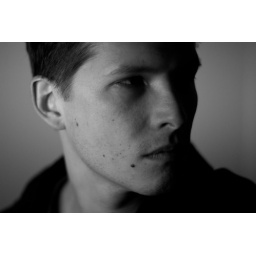
Messing around with ghetto lighting - my laptop with full screen white.